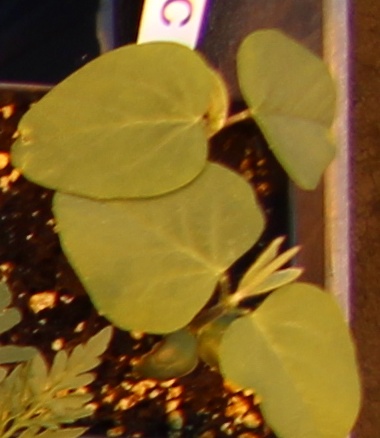
Label: Soybean